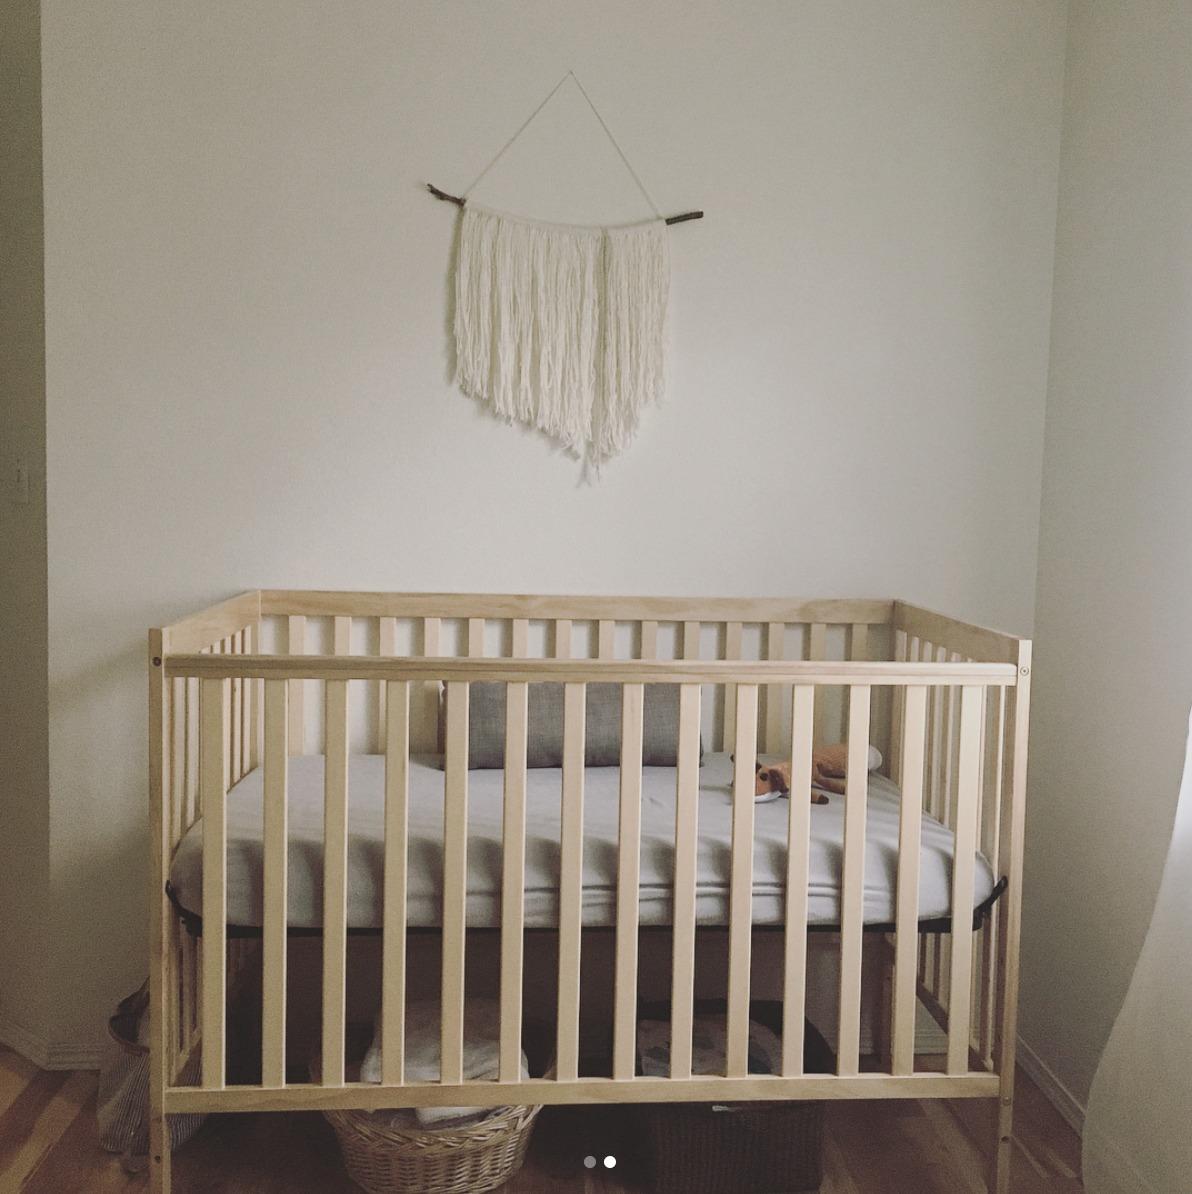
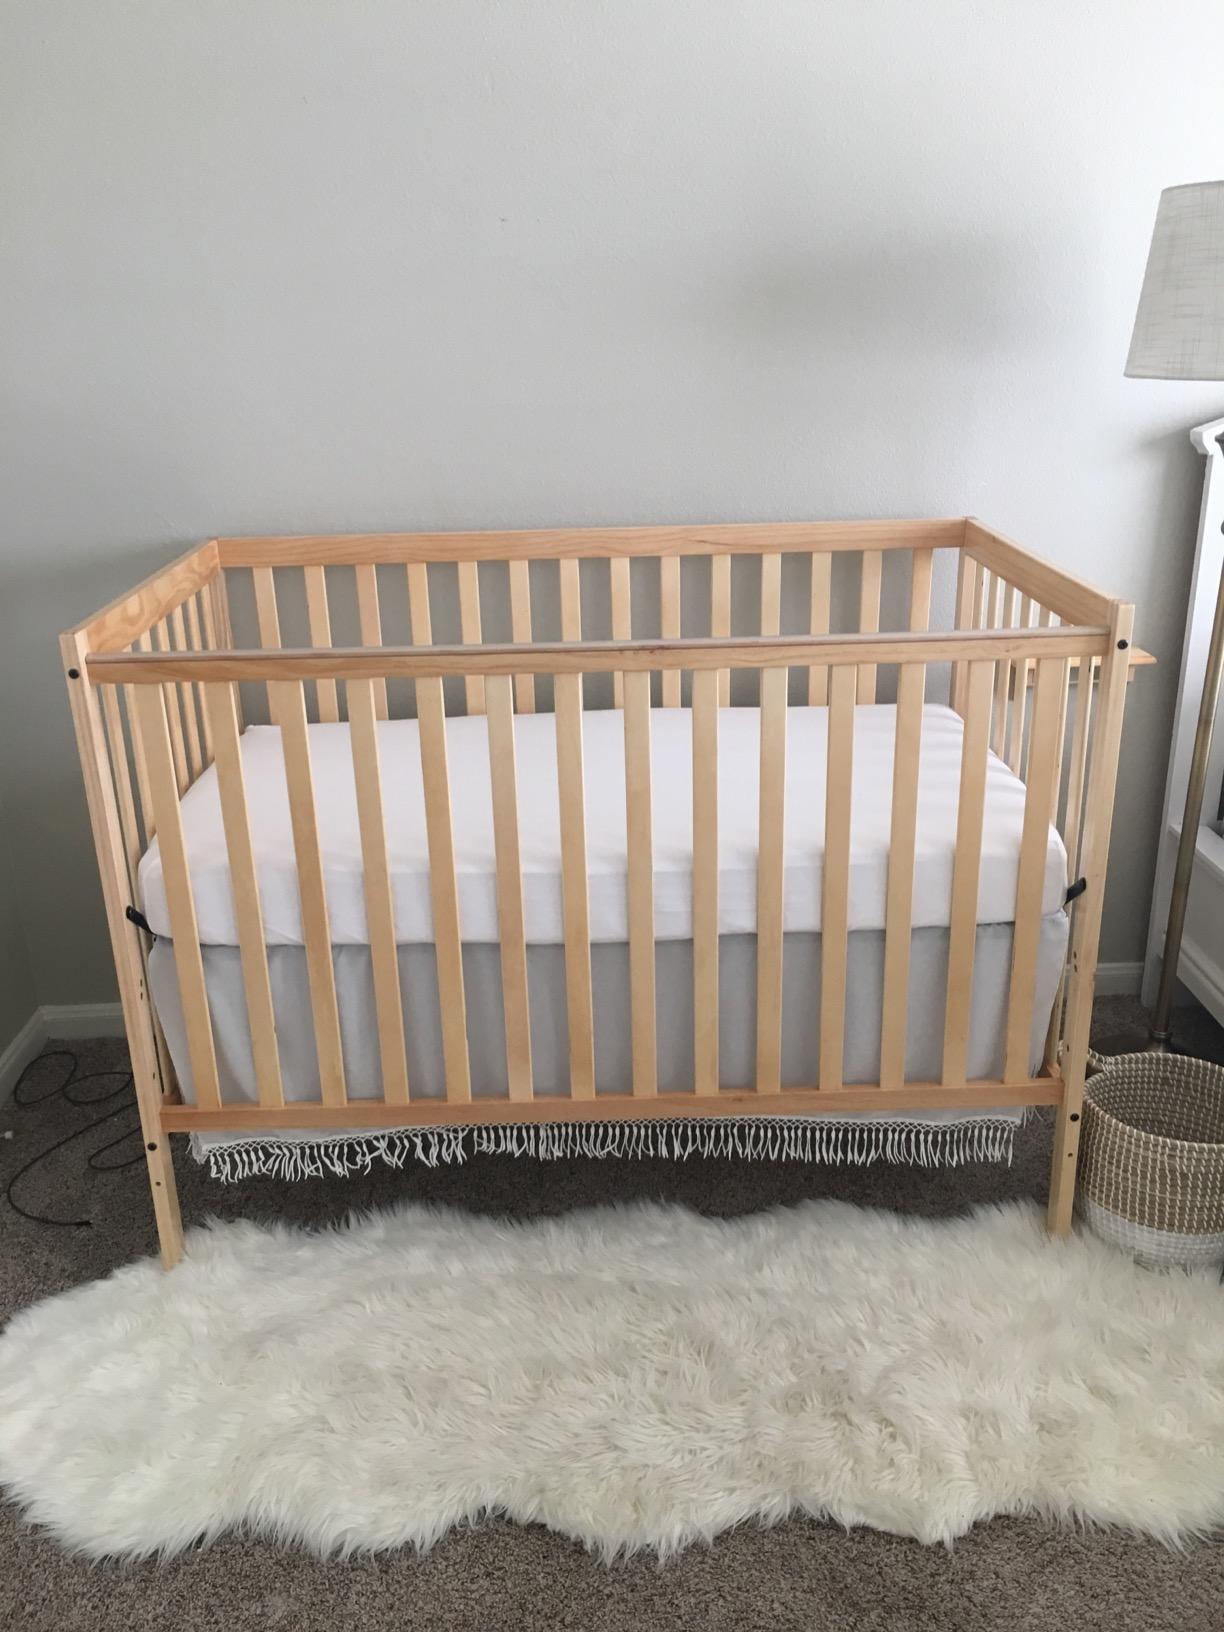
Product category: products_crib
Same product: yes